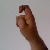
The image shows a hand gesture representing the letter 'X' in Indian Sign Language.